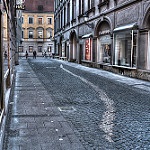
Scene: Outdoor